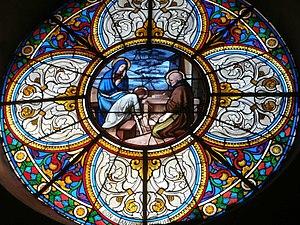
L'église Saint-Grégoire le Grand est érigée dans la commune de Vernosc-lès-Annonay, département de l'Ardèche en région Auvergne-Rhône-Alpes. Son architecture de style néogothique est l'œuvre de l’architecte de Tournon-sur-Rhône Besset. L'édifice est situé au cœur du chef-lieu de la commune.